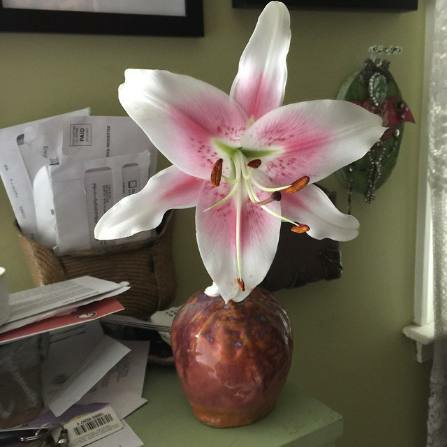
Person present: No